Jeff Boatman

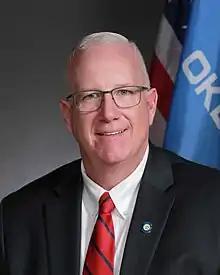
Official portrait

Jeff Boatman (born December 2, 1967) is an American politician who served in the Oklahoma House of Representatives representing the 67th district from 2018 to 2024.